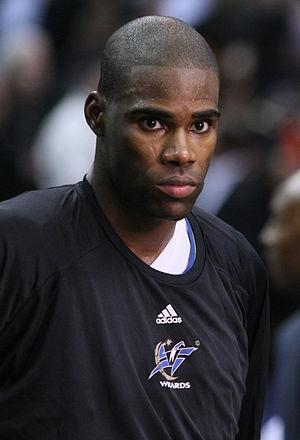
Antawn Cortez Jamison, né le 12 juin 1976 à Shreveport, est un joueur professionnel américain de basket-ball. Le 11 décembre 2013, il dépasse les 20 000 points en carrière, devenant le 39ᵉ joueur de l'histoire de la NBA à franchir cette barre. Avant de se retirer en 2014, il était le neuvième joueur encore en activité dans la ligue NBA au nombre de points marqués dans sa carrière, avec 20 042 unités. Les huit autres devant lui étaient Kobe Bryant, Kevin Garnett, Paul Pierce, Ray Allen, Dirk Nowitzki, Vince Carter, Tim Duncan et LeBron James.
Cette page présente la liste des transferts et mouvements de personnels de la NBA durant la saison 2014-2015.